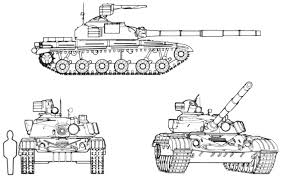
Label: Tank